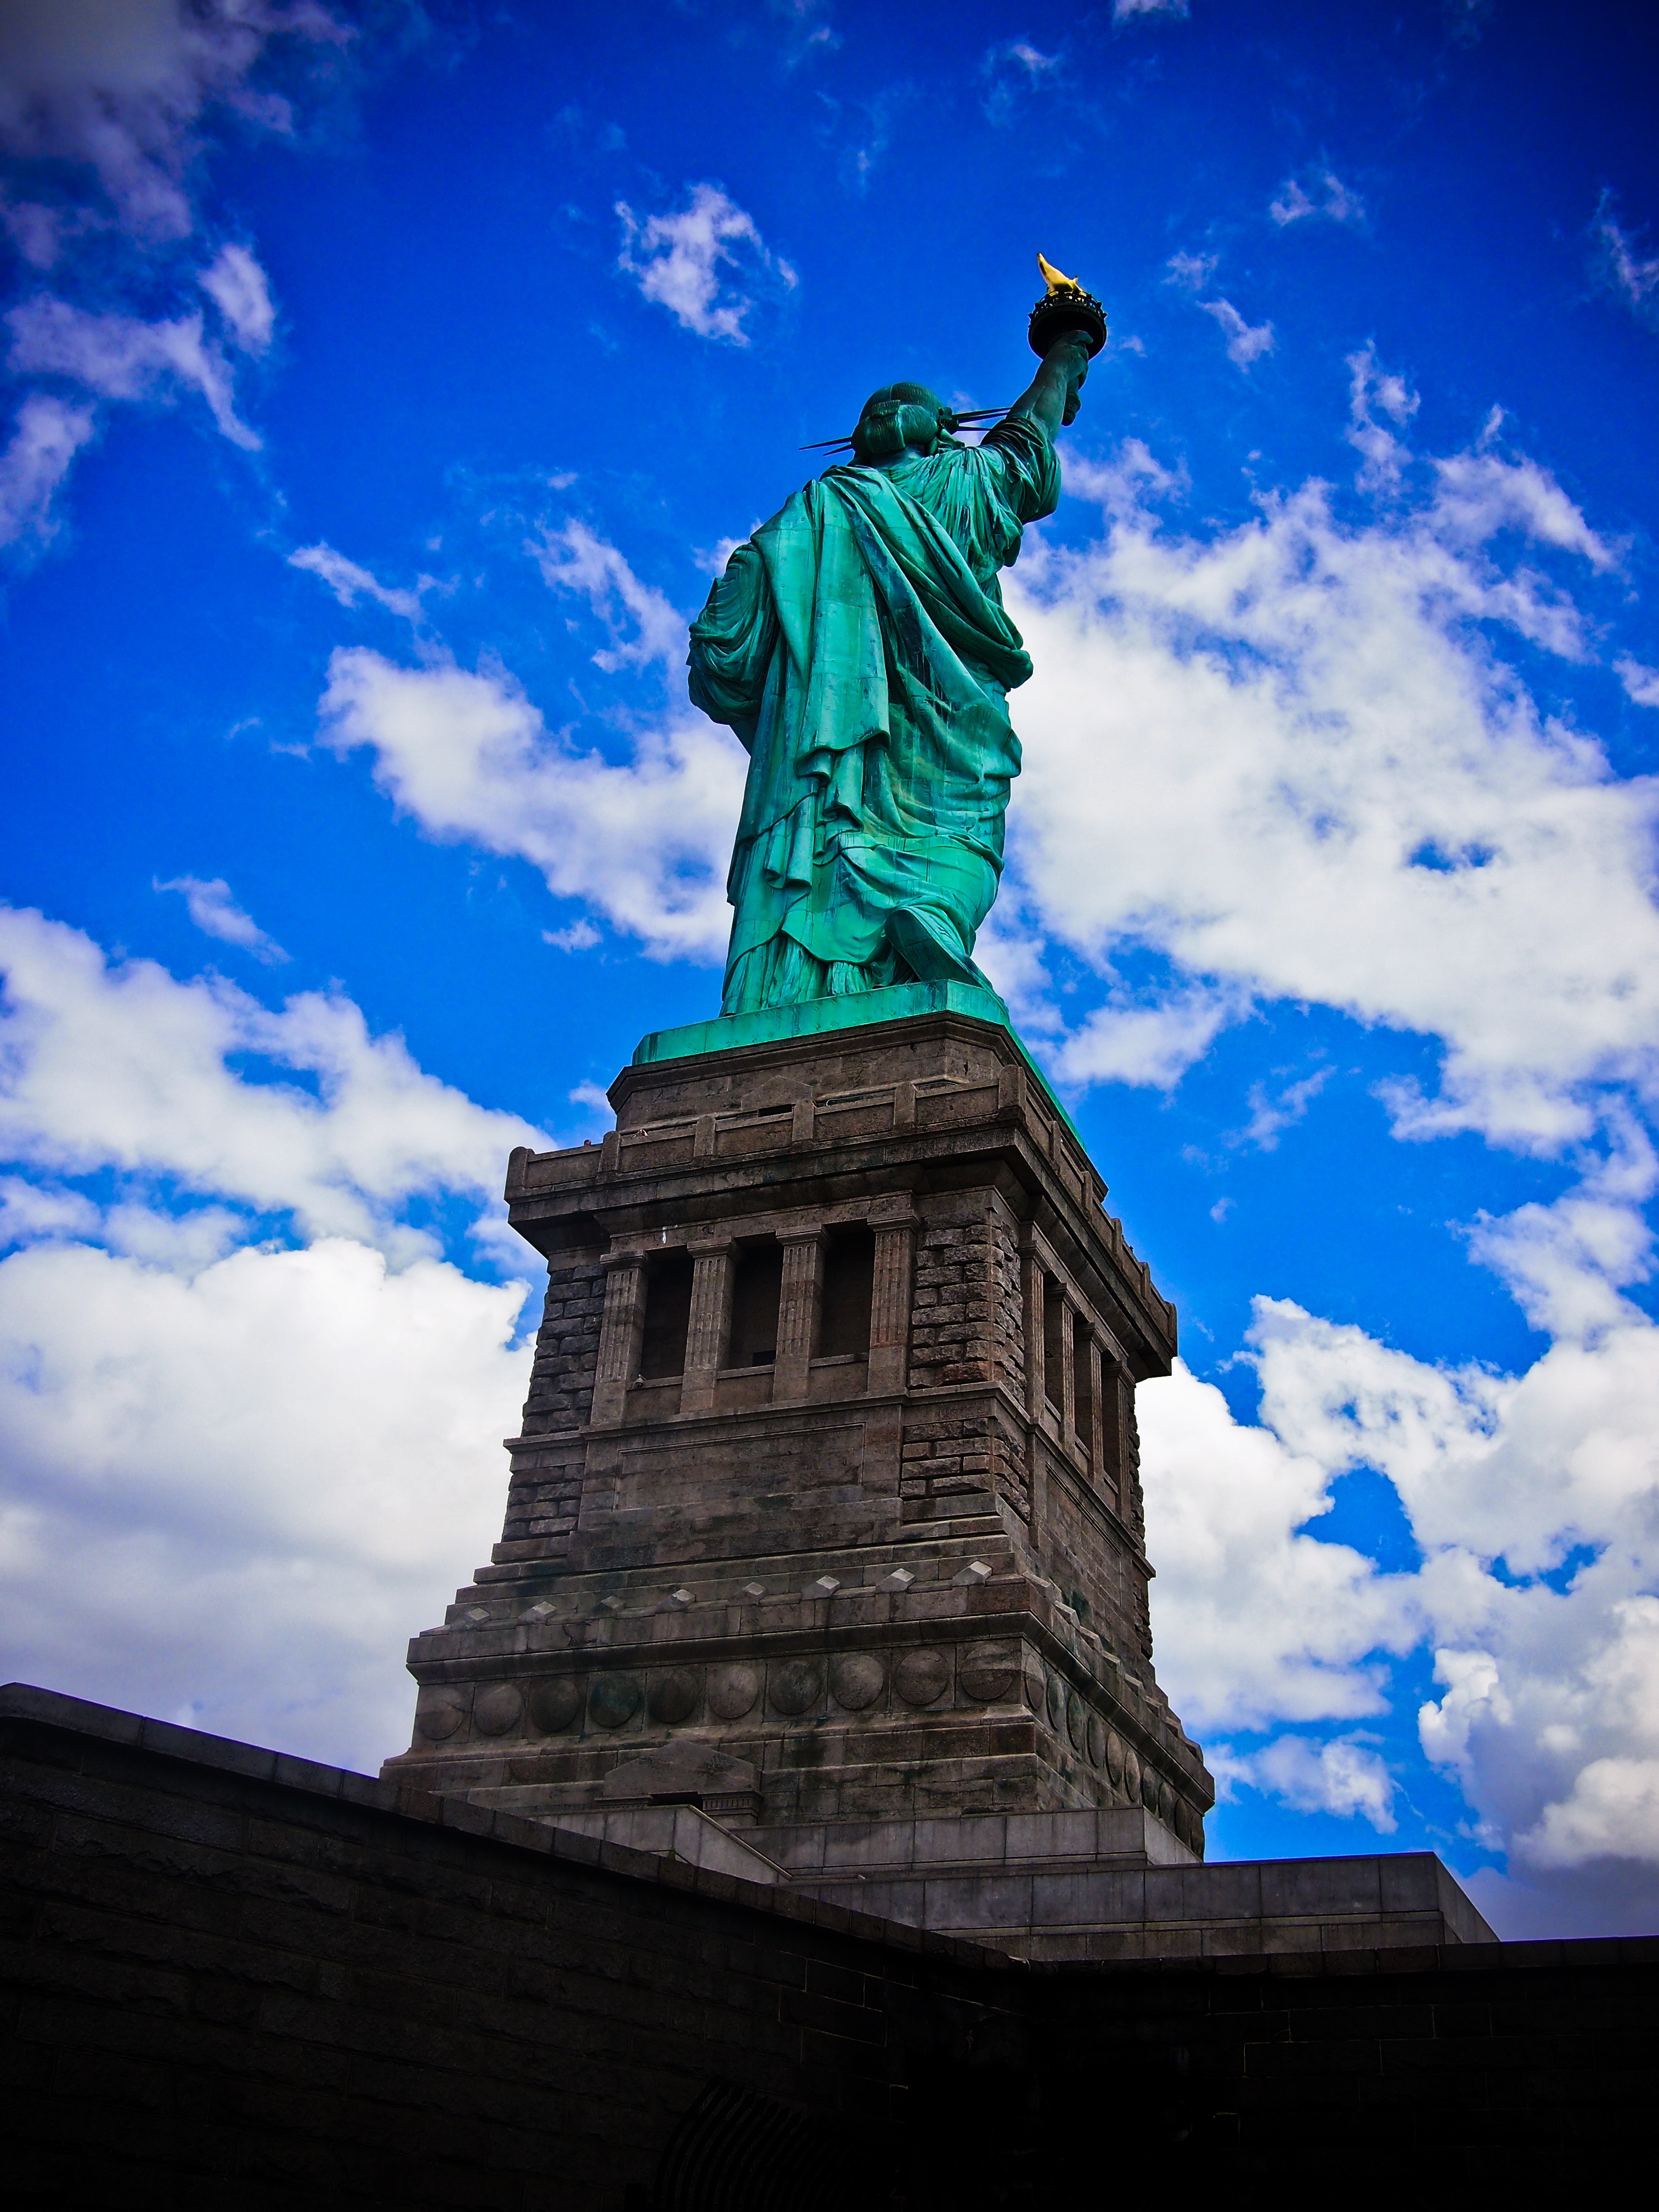
cloud, sky, monument, statue, tower, landmark, blue, sculpture, art, temple